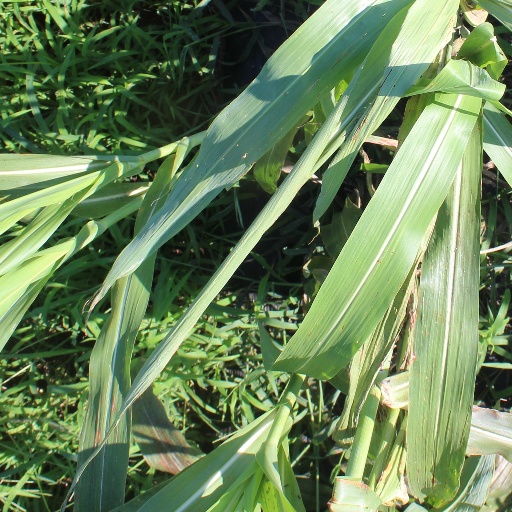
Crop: sorghum